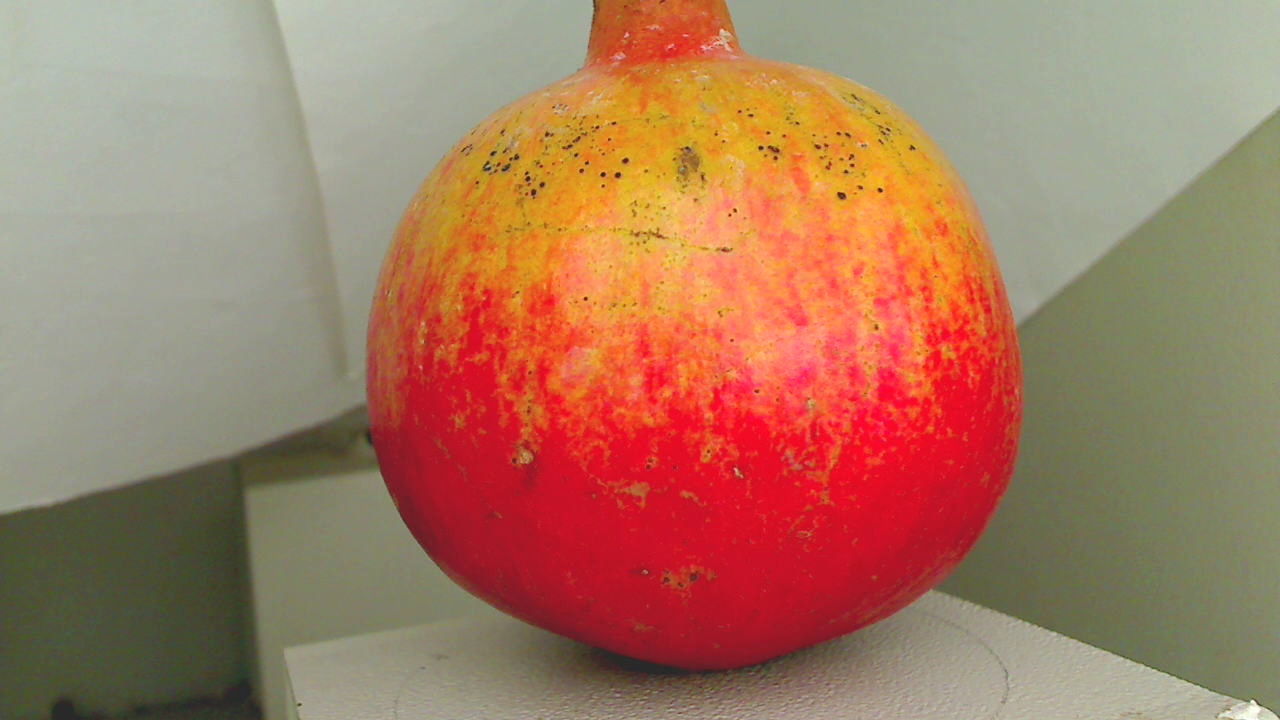
Grade: grade-1
Quality: quality-1